Tower Lifeboat Station

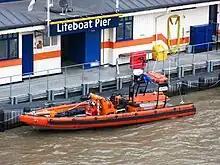
lifeboat "Legacy" (E-005)

At 12:00 on 2 January 2002, Tower Lifeboat Station was established at Tower Pier, next to the Tower of London, when the new search and rescue arrangements for the tidal reaches of the River Thames came into operation, with an lifeboat placed on service. The four Thames lifeboat stations are among nine RNLI stations now operating on inland waterways, with four in Ireland, and one at .